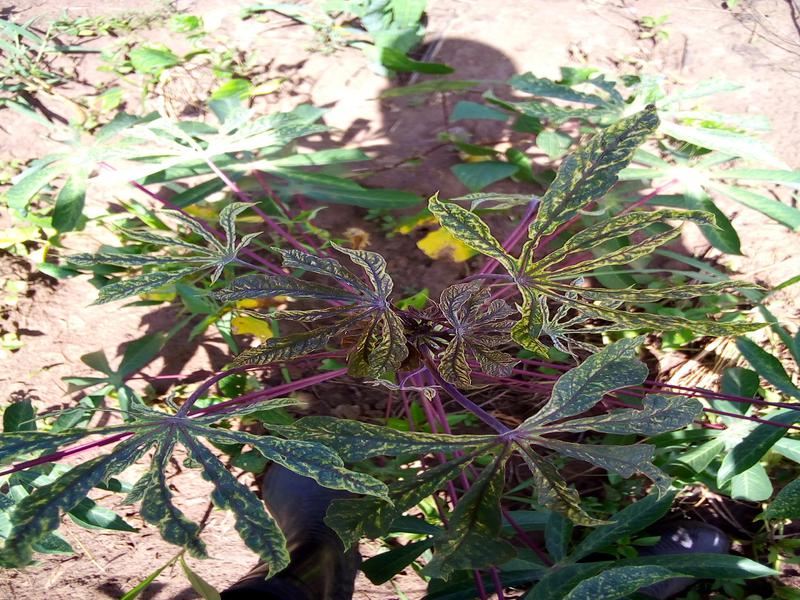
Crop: cassava
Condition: green_mottle